Velimir Ilić

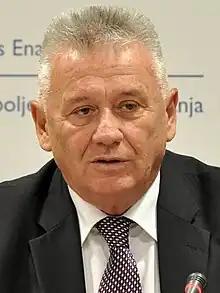
Ilić in 2013

Velimir "Velja" Ilić (born 28 May 1951) is a Serbian politician and founder and president of the New Serbia party. He served as the Minister of Capital Investments from 2004 to 2008, Ministry of Construction and Urbanism from 2012 to 2014, and Minister without portfolio in charge of Emergency Situations from 2014 to 2016.